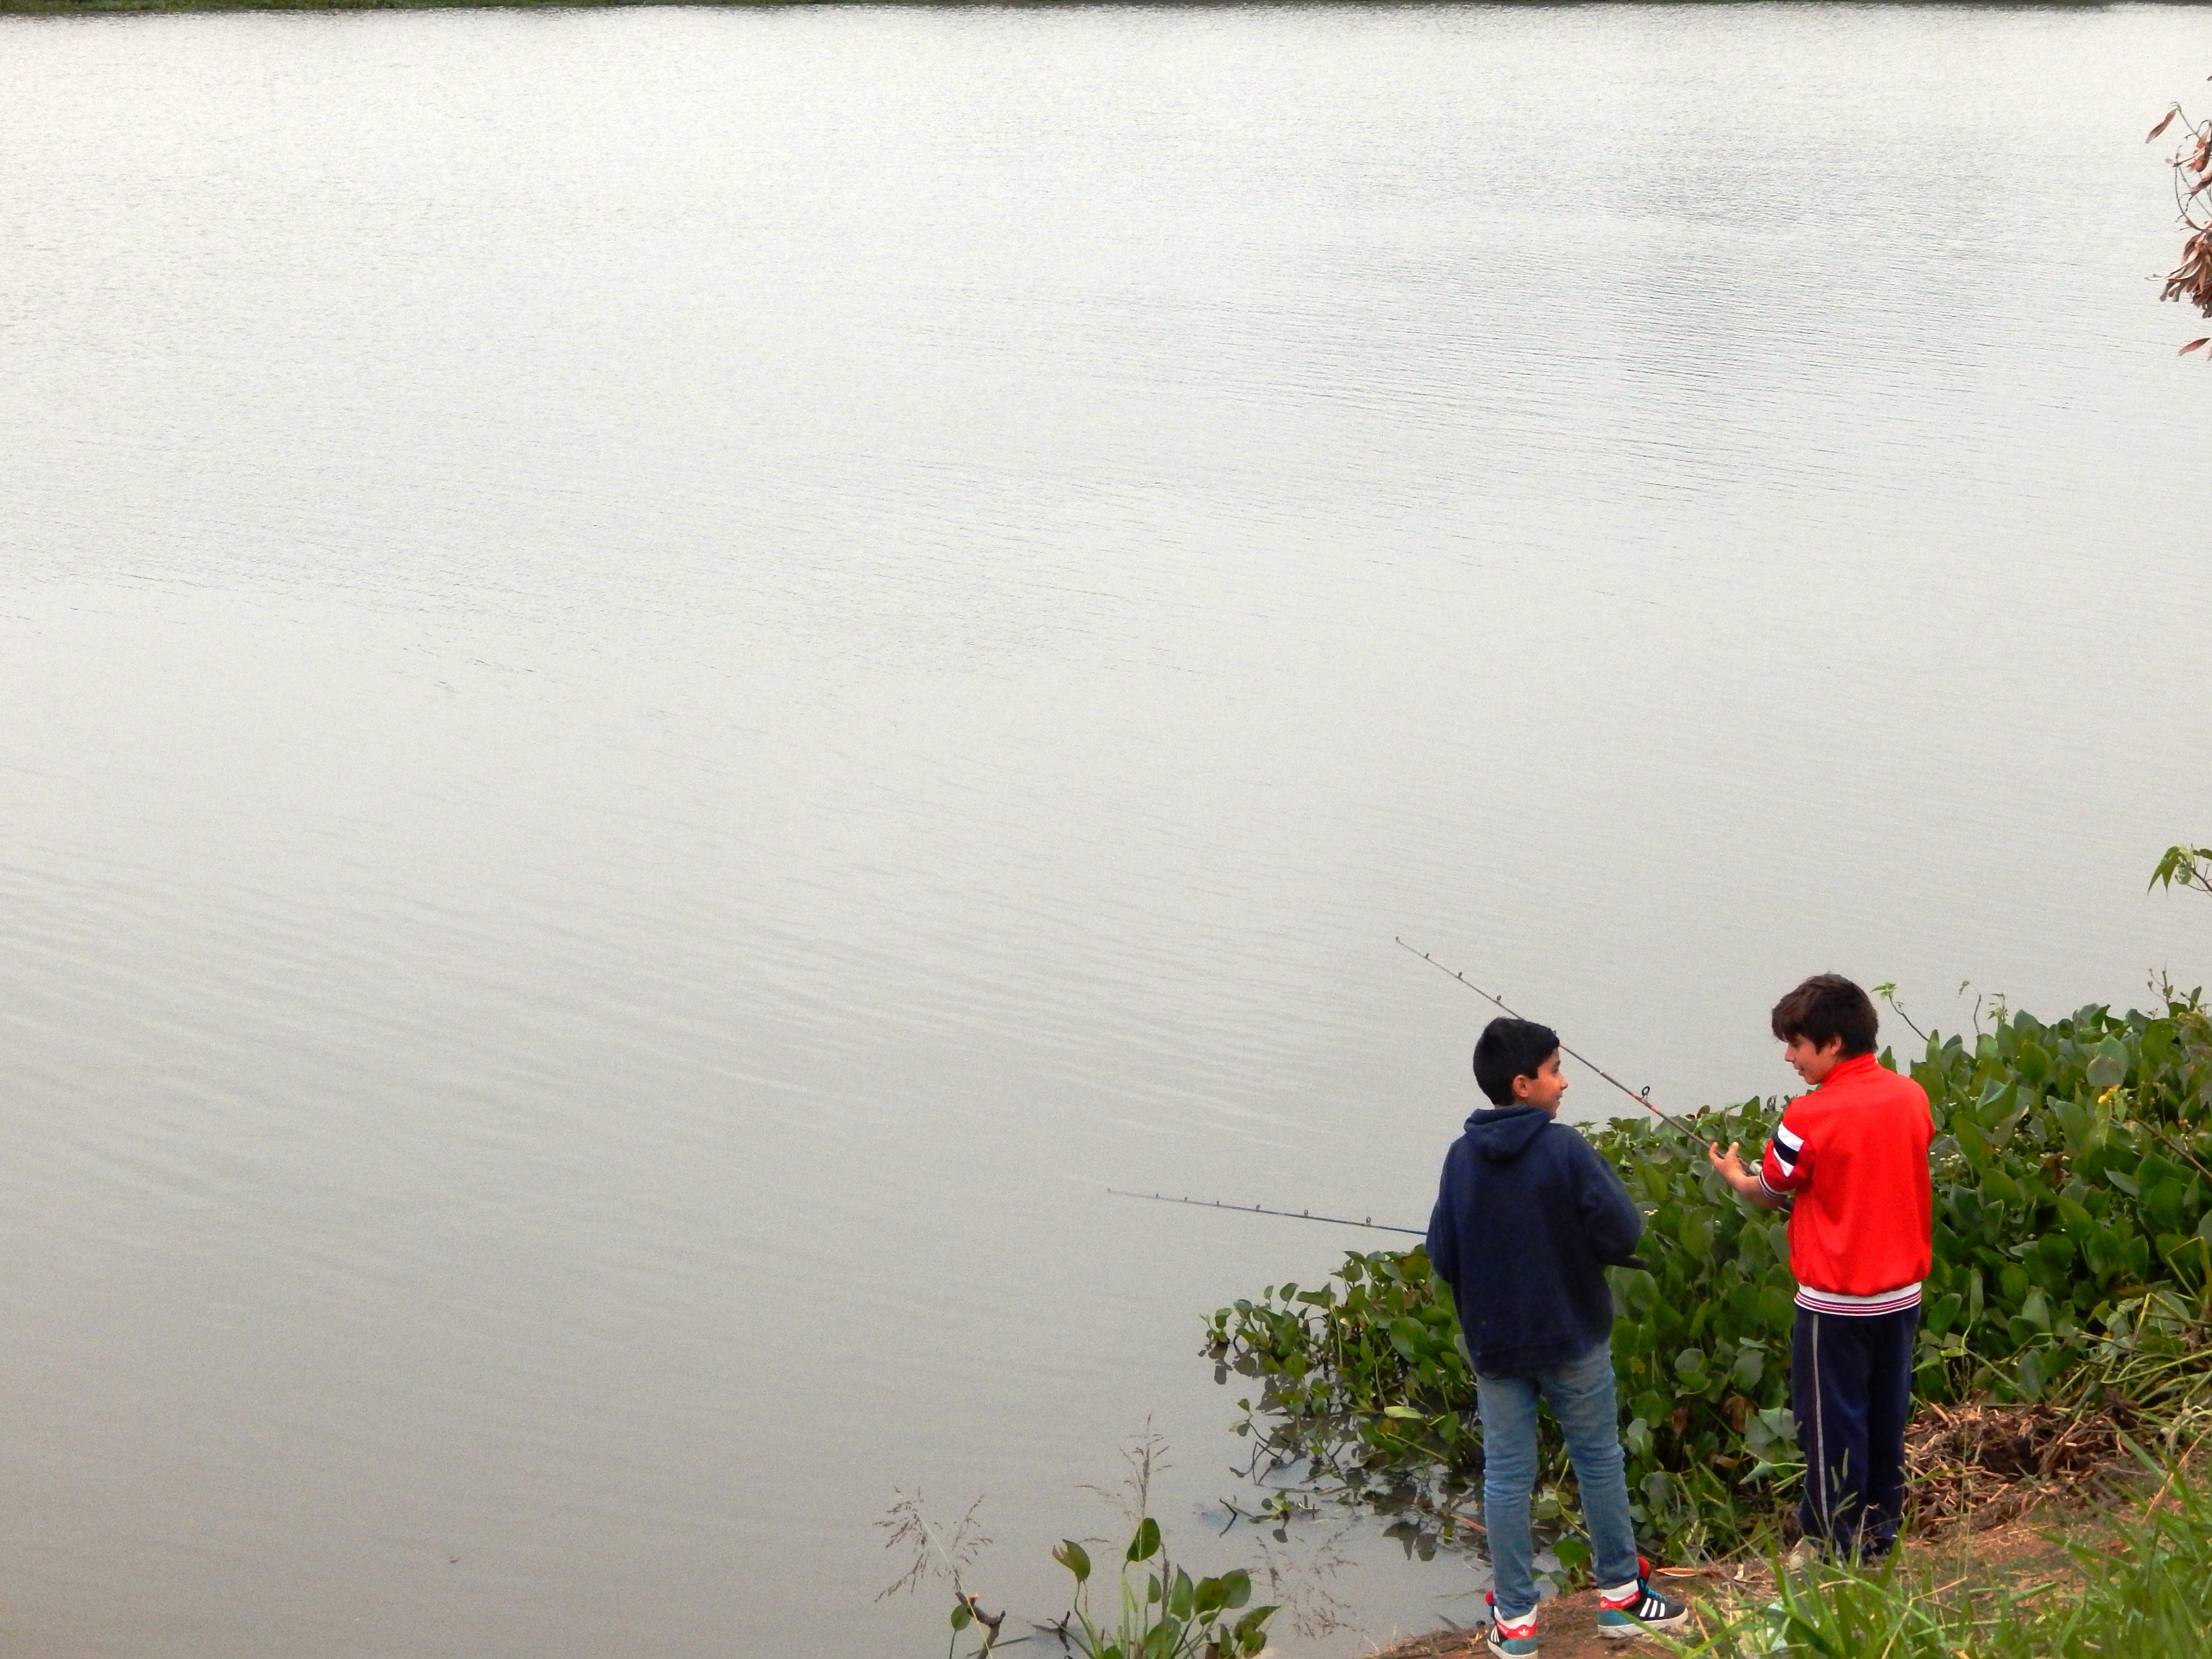
landscape, nature, people, lake, tranquility, fishing, fisherman, peace, calm, child, rest, boys, rio, paraguay, quiet, fishery, end of afternoon, margin, piquette